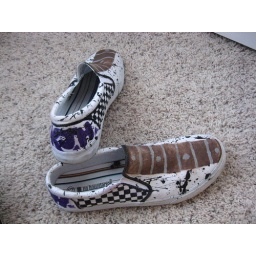
These are the shoes I had to paint in Art Class. They were completely white Canvas Shoes